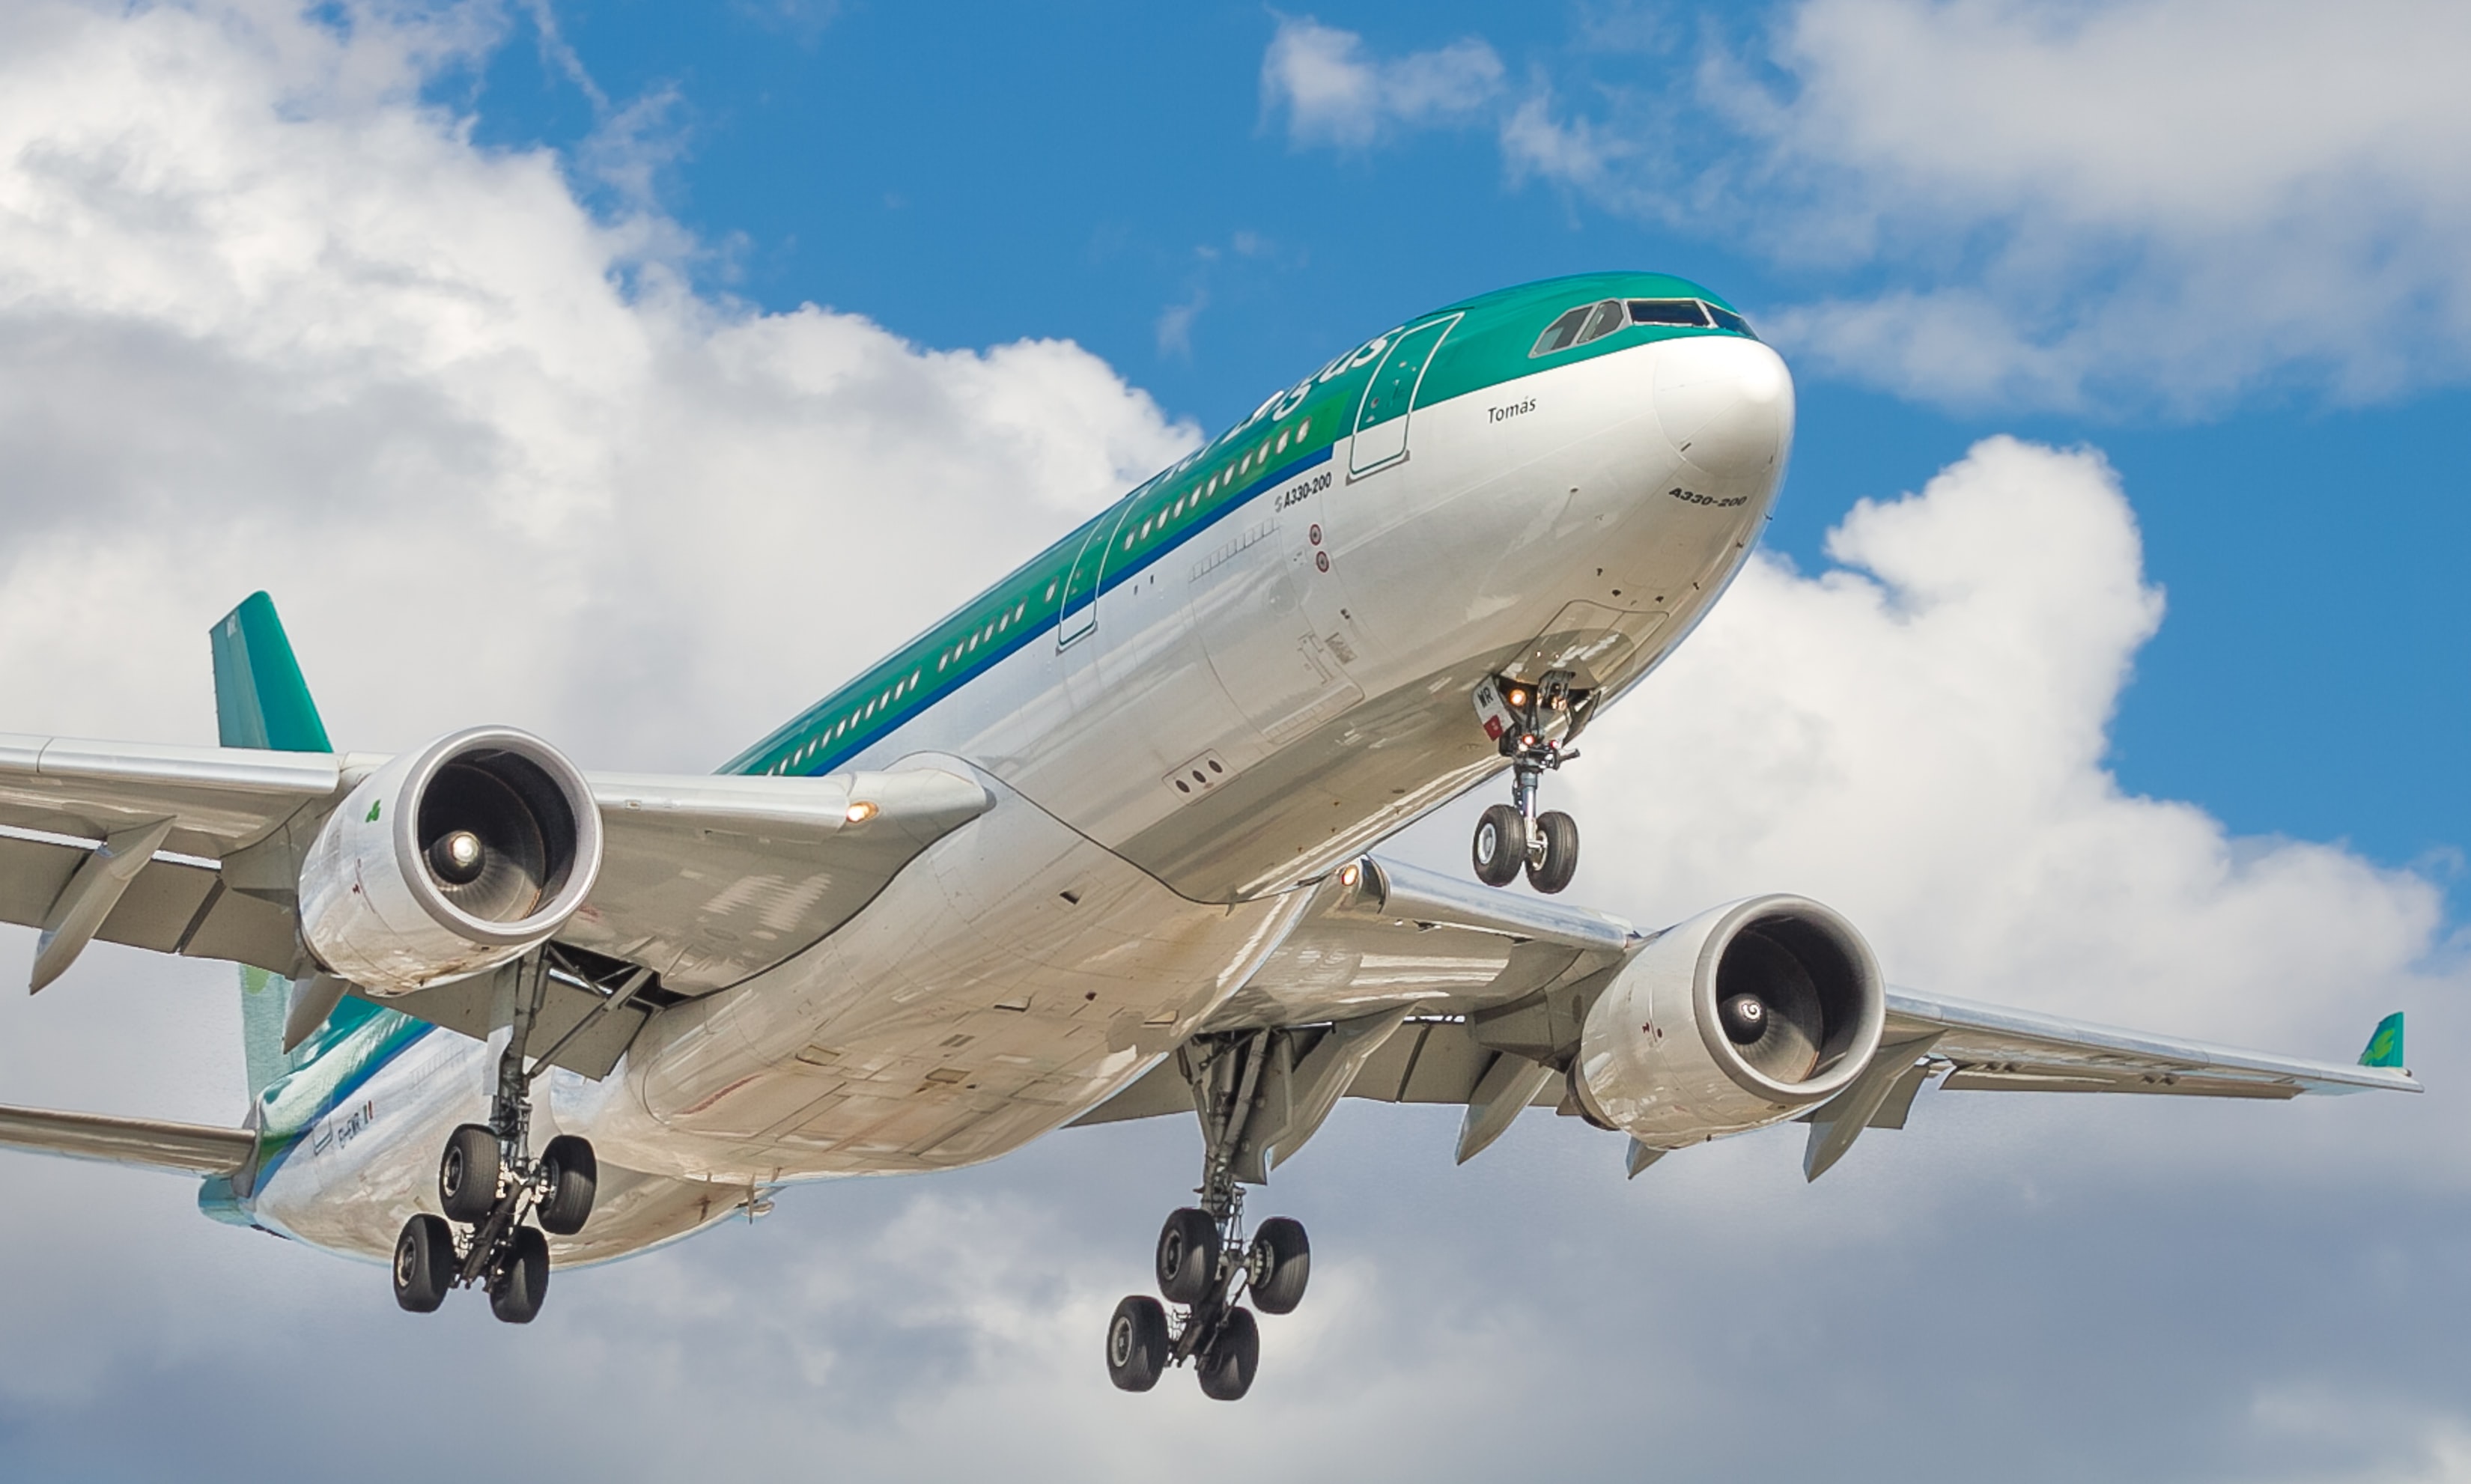
sky, cloud, daytime, aircraft, airplane, nature, jet engine, vehicle, aviation, flap, aerospace manufacturer, air travel, aircraft engine, travel, line, airliner, wing, jet aircraft, Twinjet, service, airline, aerospace engineering, narrow body aircraft, turbine, event, wide body aircraft, flight, takeoff, cumulus, fin, electric blue, tire, monoplane, machine, boeing, landing, transport, rolling, airbus, cargo, circle